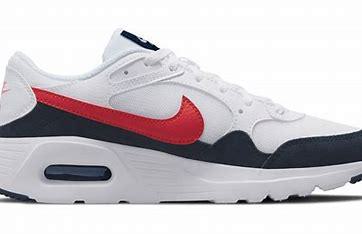
Brand: Nike
Model: Air Max SC